Twilight Express Mizukaze

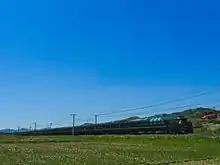
The 87 series "Twilight Express Mizukaze" train on test in April 2017

The train will initially be used on excursions in the Keihanshin, Sanin, and Sanyo regions of western Japan. The following five tour routes will be offered: